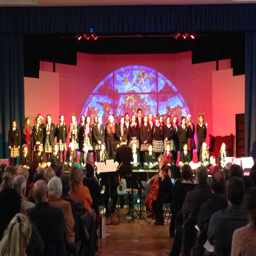
christmas concert - beautiful singing by the choir !